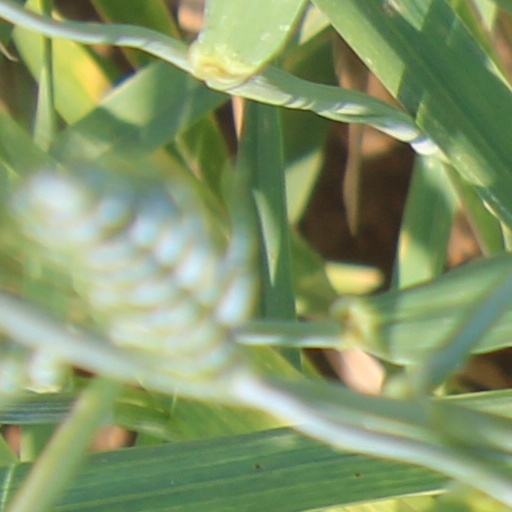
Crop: wheat